Istrian–Dalmatian exodus

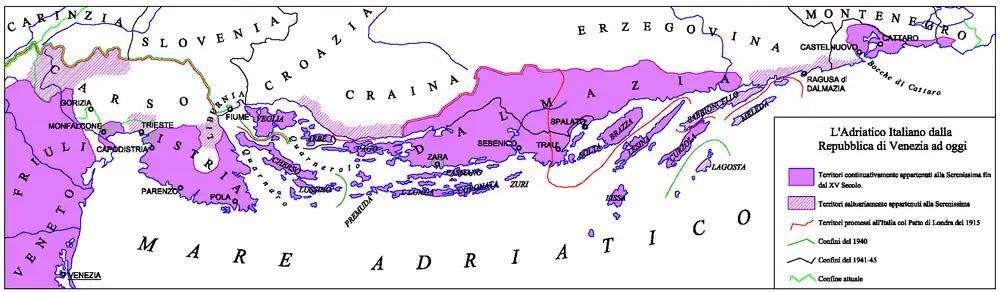
Map of Dalmatia and Istria with the boundaries set by the Treaty of London (1915) (red line) and those actually obtained from Italy (green line). The black line marks the border of the Governorate of Dalmatia (1941–1943). The ancient domains of the Republic of Venice are indicated in fuchsia (dashed diagonally, the territories that belonged occasionally).

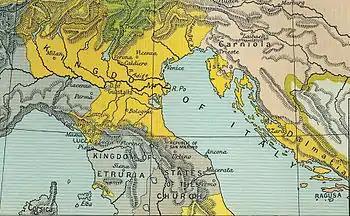
The Napoleonic Kingdom of Italy from 1806 to 1810 included Istria and Dalmatia that had belonged to the Republic of Venice until 1797.

Roman Dalmatia was fully Latinized by 476 AD when the Western Roman Empire disappeared. In the Early Middle Ages, the territory of the Byzantine province of Dalmatia reached in the North up to the river Sava, and was part of the Praetorian prefecture of Illyricum. In the middle of the 6th and the beginning of the 7th century began the Slavic migration, which caused the Romance-speaking population, descendants of Romans and Illyrians (speaking Dalmatian), to flee to the coast and islands. The hinterland, semi-depopulated by the Barbarian Invasions, Slavic tribes settled. The Dalmatian cities retained their Romanic culture and language in cities such as Zadar, Split and Dubrovnik. Their own Vulgar Latin, developed into Dalmatian, a now extinct Romance language. These coastal cities (politically part of the Byzantine Empire) maintained political, cultural and economic links with Italy, through the Adriatic Sea. On the other side communications with the mainland were difficult because of the Dinaric Alps. Due to the sharp orography of Dalmatia, even communications between the different Dalmatian cities, occurred mainly through the sea. This helped Dalmatian cities to develop a unique Romance culture, despite the mostly Slavicized mainland.